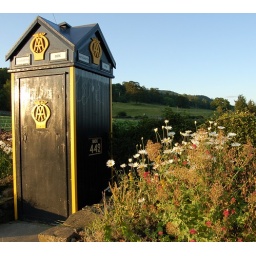
AA telephone box near Aygarth,Yorkshire Dales